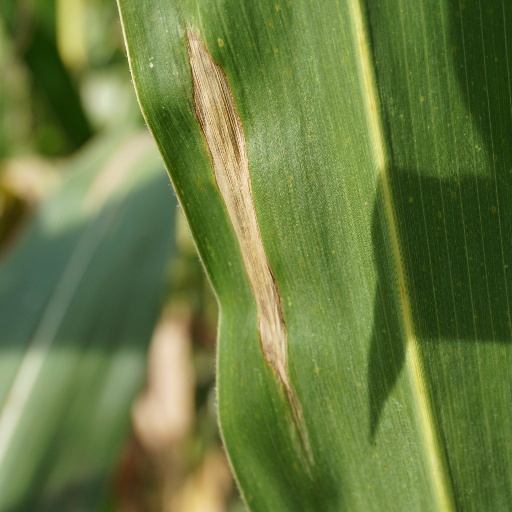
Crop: maize; corn